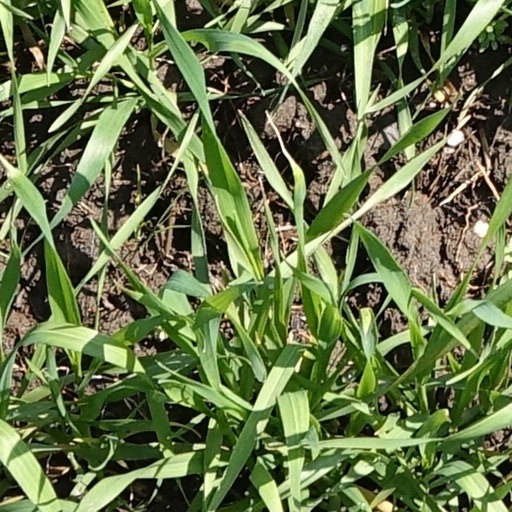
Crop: wheat